Via Rail

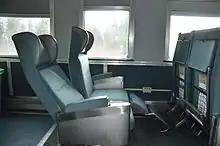
Economy-class seating in a Via Rail long-distance coach car, with one fully reclined

On October 24, 2003, federal Minister of Transport David Collenette announced $700 million in new funding over the next five years. This funding was below the $3 billion needed to implement a high-speed rail proposal in the Quebec City-Windsor Corridor nicknamed ViaFast; however, the funding was intended to "provide for faster, more frequent and more reliable passenger service across Canada... [preserving] the option for higher speed rail, such as the Via Fast proposal," said Collenette. This new project was to be called "Renaissance II".